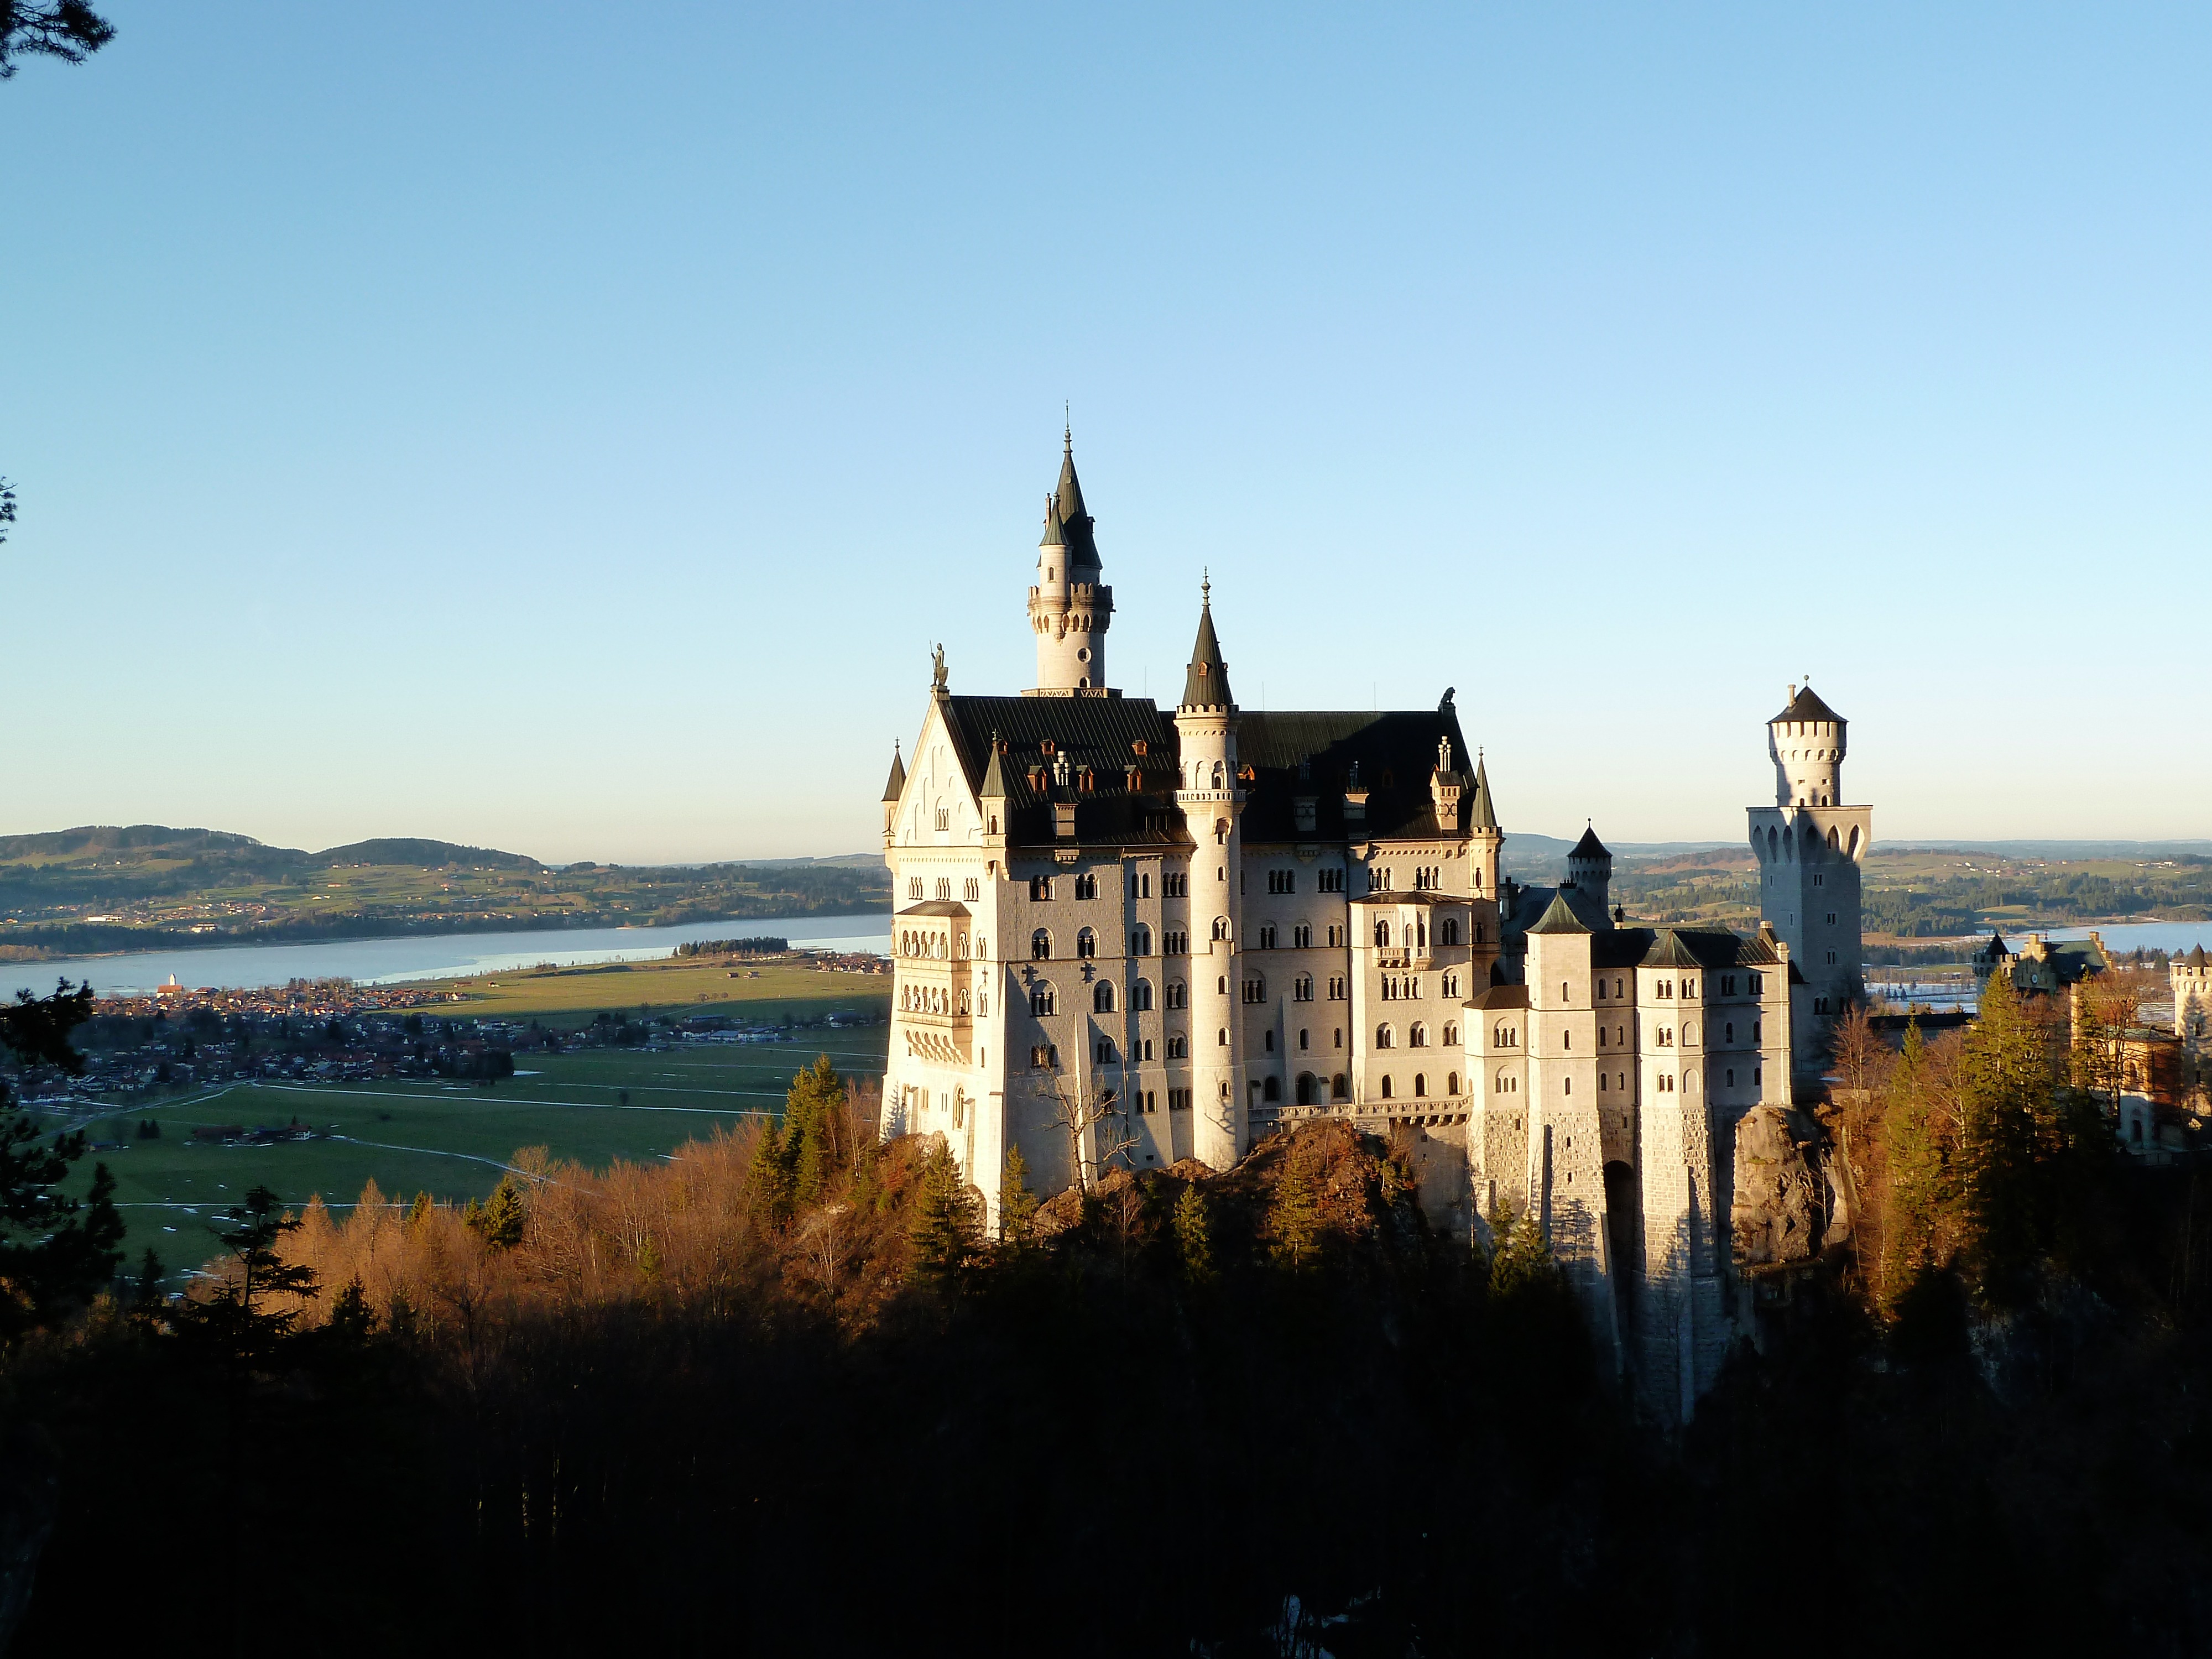
landscape, tree, forest, architecture, sunset, hill, building, chateau, cityscape, dusk, evening, tower, scenic, color, autumn, holiday, castle, landmark, alpine, attraction, brick, moon, germany, culture, bavaria, kingdom, historically, kings, kristin, alpe, fairy tale forest